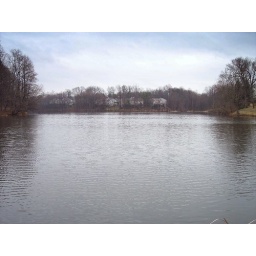
The complete view of a man-made lake near my house